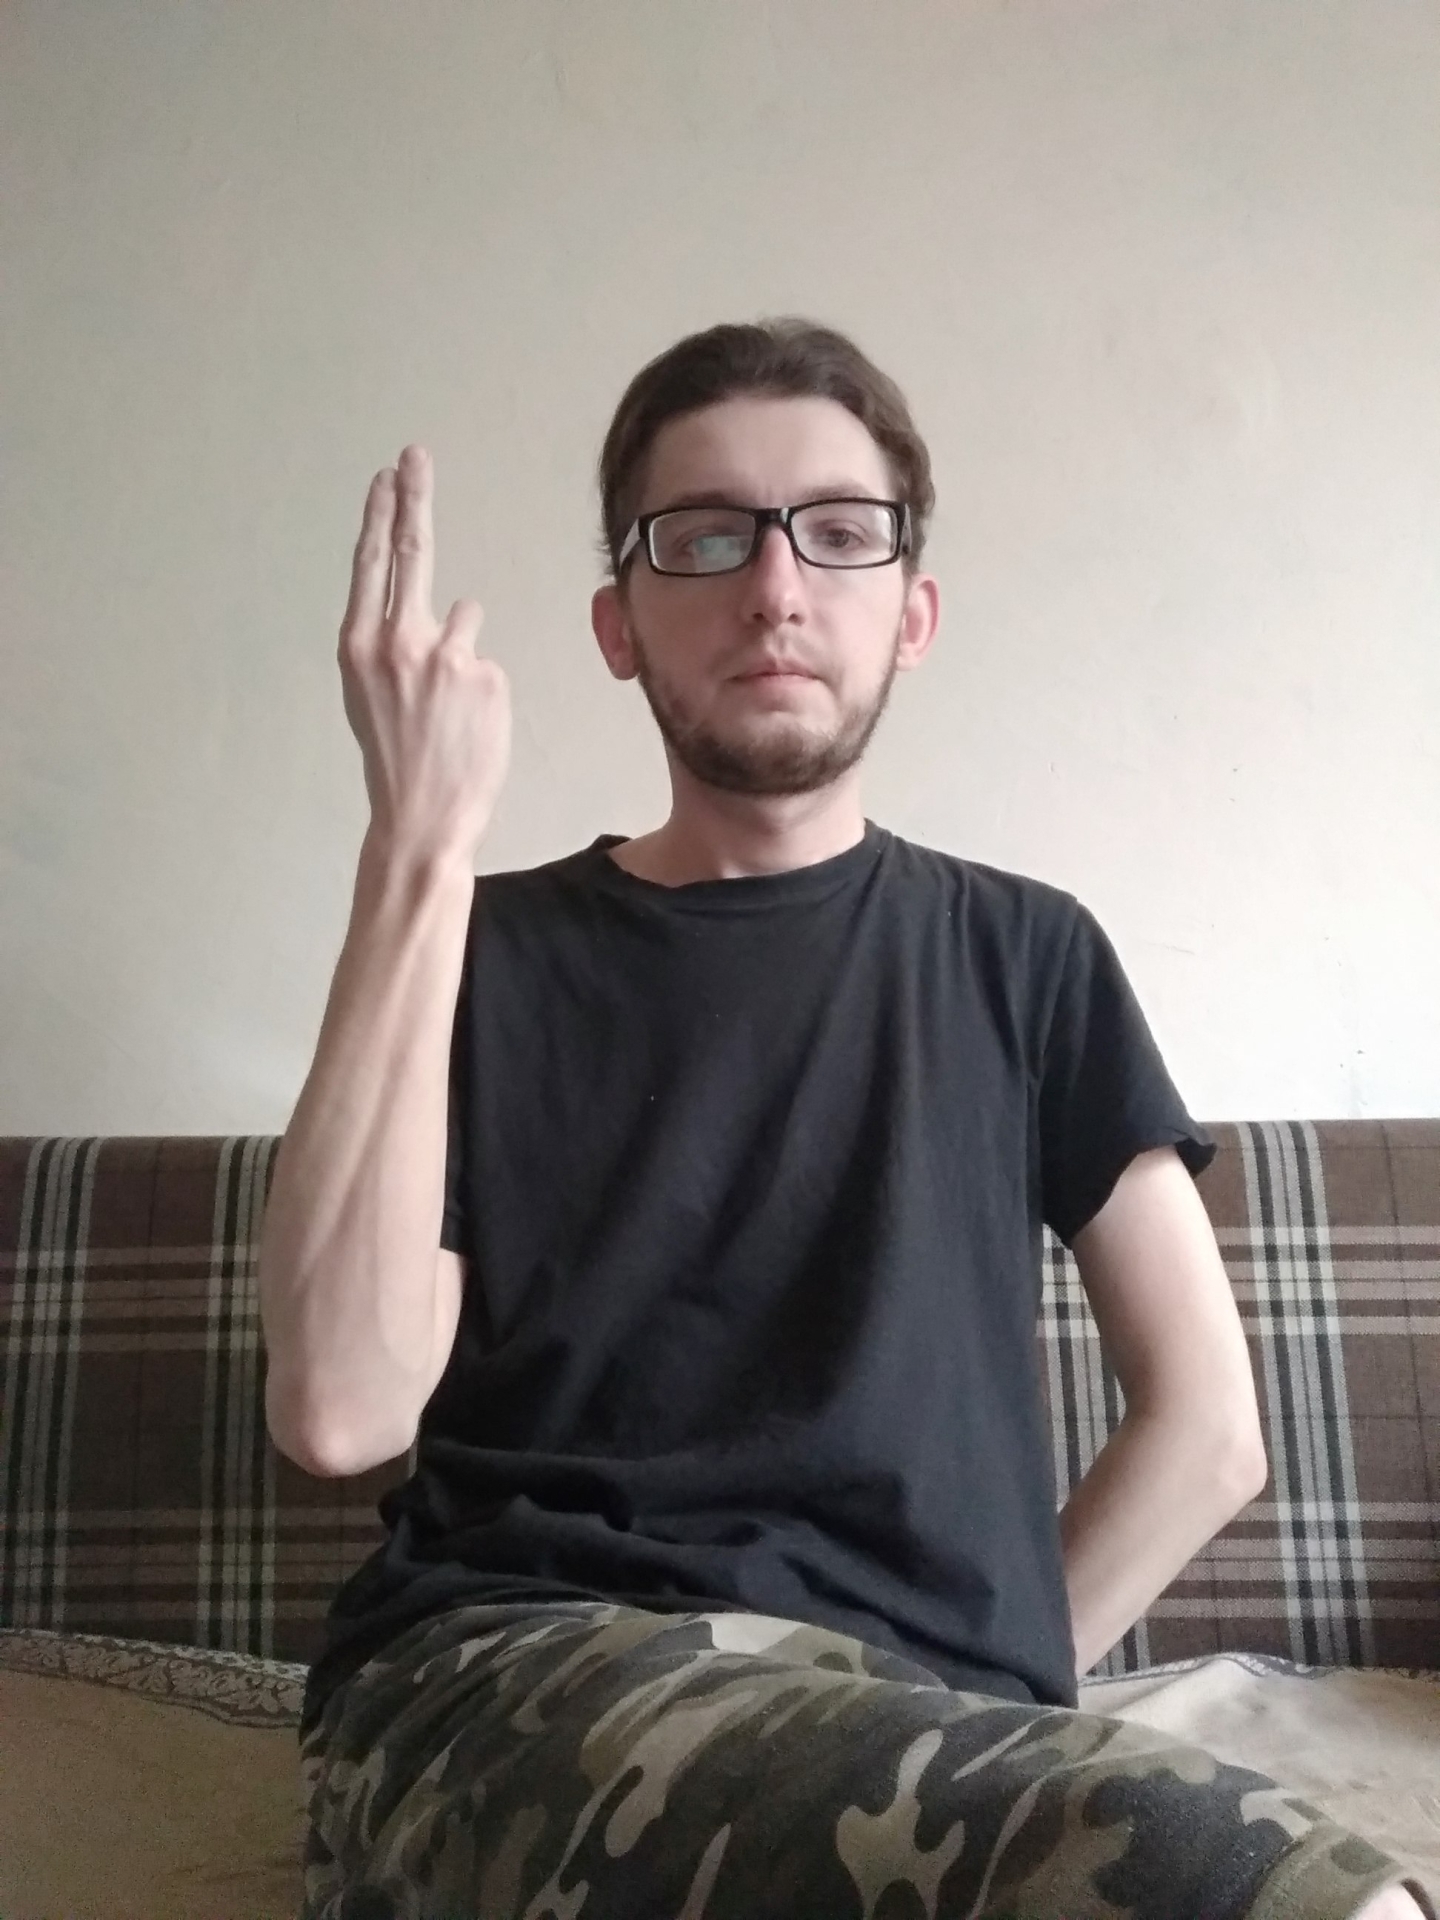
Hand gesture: two_up_inverted